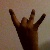
The image shows a hand gesture representing the number 8 in Indian Sign Language.